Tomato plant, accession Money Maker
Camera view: horizontal (90 deg, fisheye); turntable rotation: 90 degrees
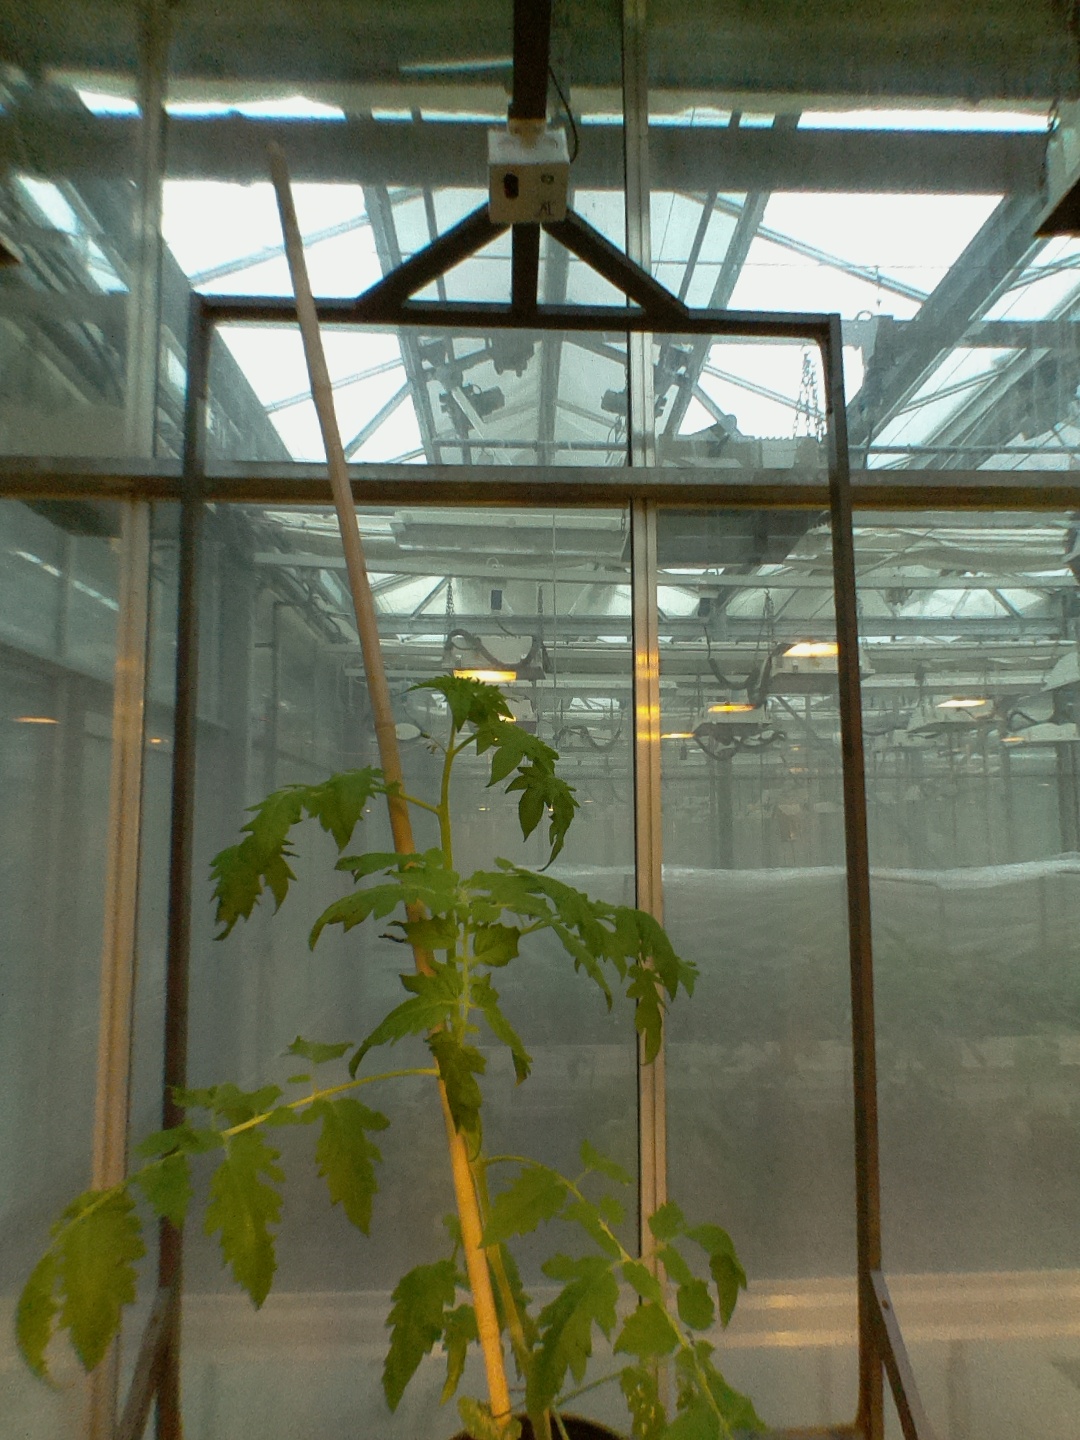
BBCH growth stage 54: 4 inflorescences visible